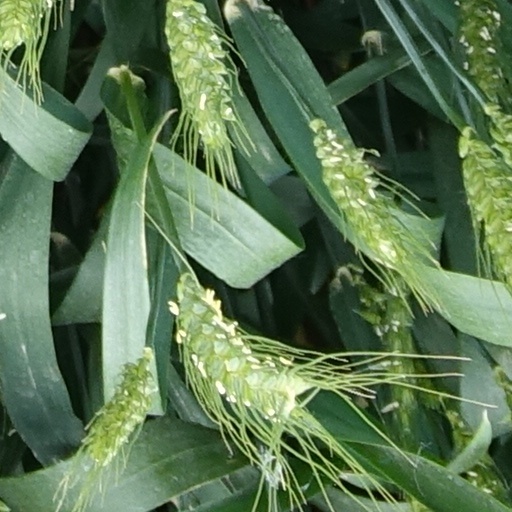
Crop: wheat